Jon Hopkins

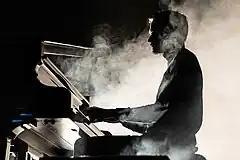
Hopkins live in 2022 at Sentrum Scene, Oslo.

Hopkins has performed at music festivals such as Moogfest, Mutek, Beacons Festival, and Electric Zoo, and at venues such as Madison Square Garden and the London O2 Arena. As of 2014 he maintains a regular touring schedule both in England and internationally, playing at the Glastonbury Festival in June, with upcoming dates at the Pitchfork Music Festival, Electric Picnic and Time Music Festival and in 2015 at Wonderfruit in Thailand for the premiere of the iy_project, a collaboration with light artist, Chris Levine.